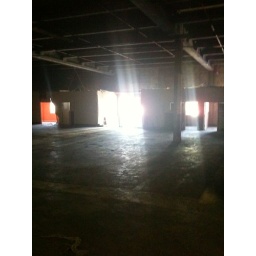
You can see the &amp;quot;hill&amp;quot; a little better near that support pole b/c of front window light.